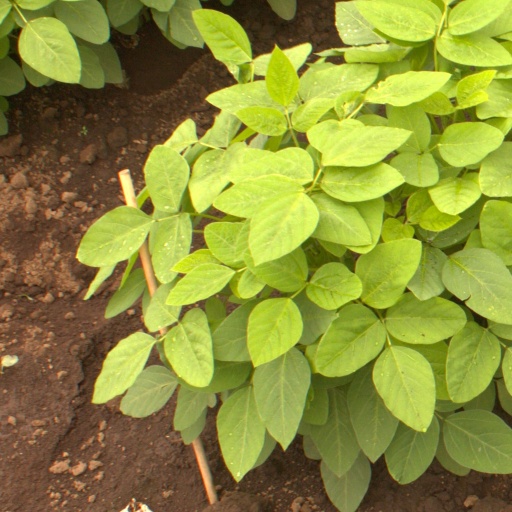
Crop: soybean